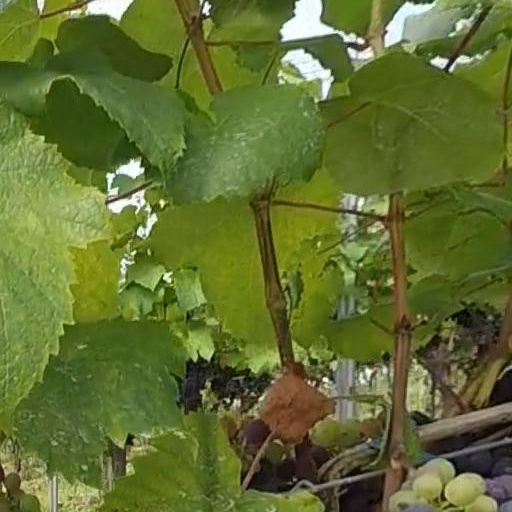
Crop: grape